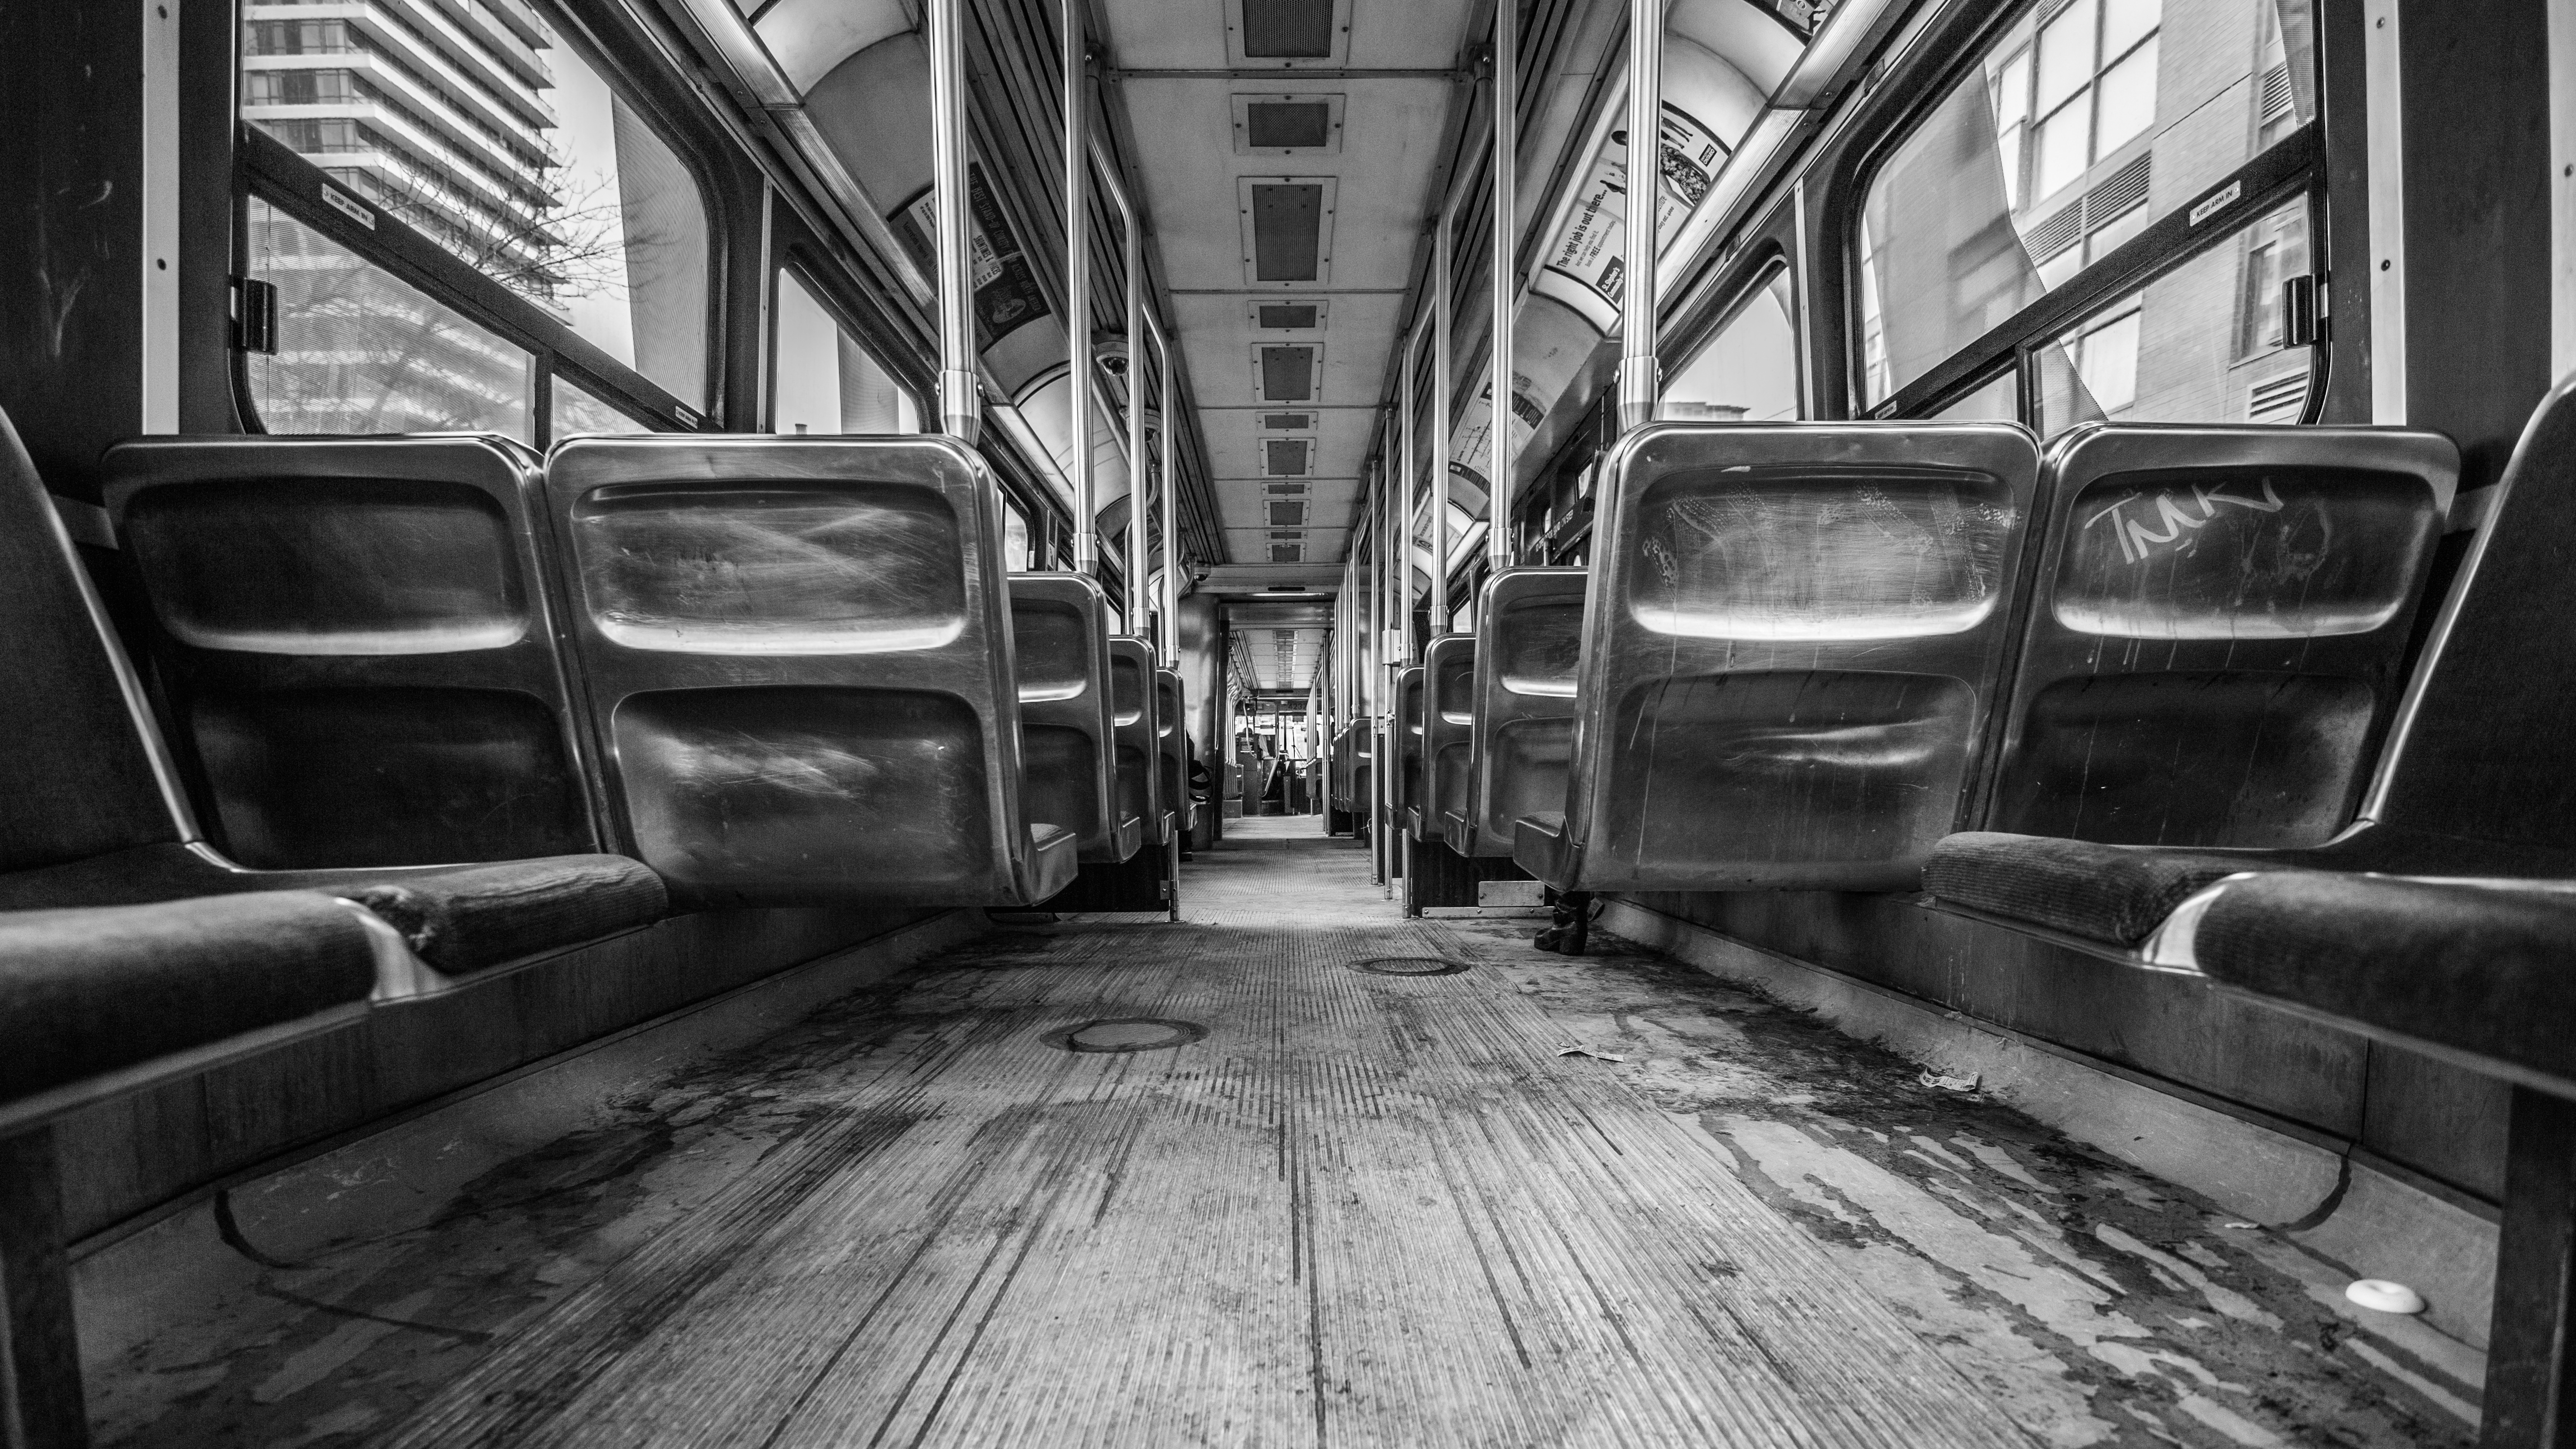
black and white, road, street, photography, seat, interior, train, transport, vehicle, darkness, black, monochrome, public transport, carriage, monochrome photography, film noir